Calliostoma granulatum

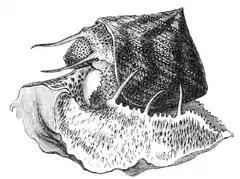
Illustration of "Calliostoma granulatum" from Natural History: Mollusca (1854)

The thin, light and acutely conical shell is imperforate. It is corneous or flesh-colored, more rarely rich orange, unicolored or sparsely articulated on the basal rilblets with rich brown, and frequently with rather obscure clouded niaculations of pale brown above. The surface is shining, closely sculptured by numerous narrow threads or riblets, which on the spire are contiguous, finely, regularly beaded. They become more separated on the body whorl. The interstices are obliquely striate. The spiral riblets are either granulate or nearly smooth. The base of the shell shows numerous concentric lirulae that are granose or nearly smooth. Their interstices are radiately striate. The elevated spire is slender, its outlines concave. The apex is minute. The apical whorl is smooth and rounded. The suture is linear. Its position is marked by a slightly prominent double granose cingulus above it.